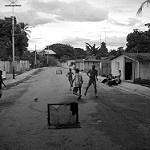
Label: B & W